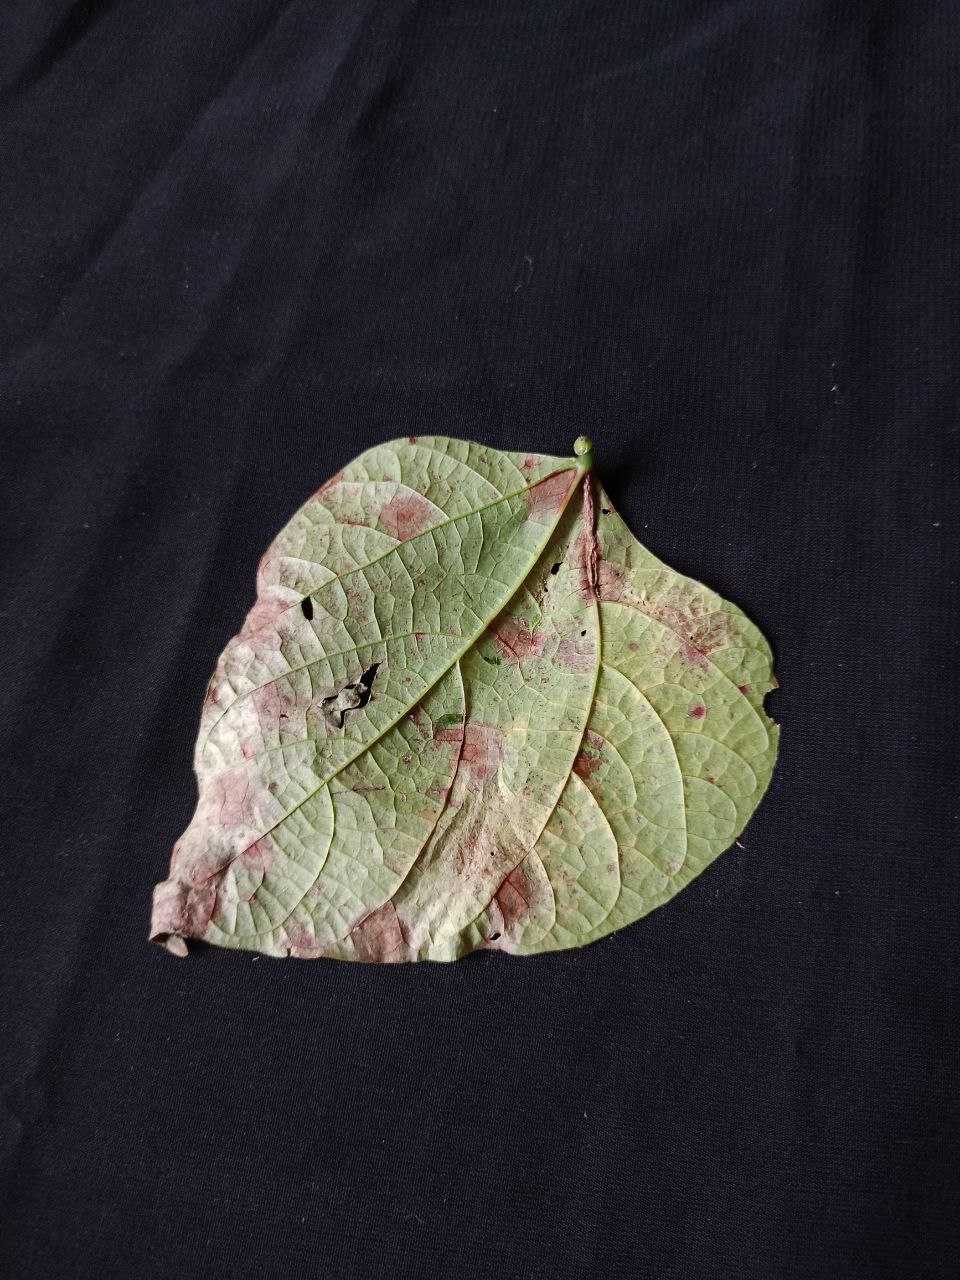
Crop: bean
Leaf condition: Blight